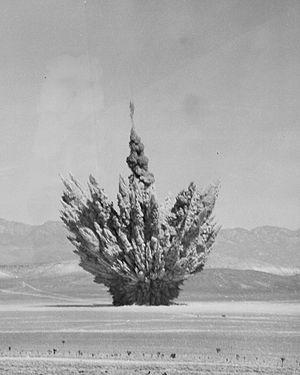
Un essai nucléaire souterrain fait référence à un essai nucléaire effectué en sous-sol. Lorsque l'engin explosif est enterré à une profondeur suffisante, l'explosion peut être contenue, sans rejet de matières radioactives dans l'atmosphère.